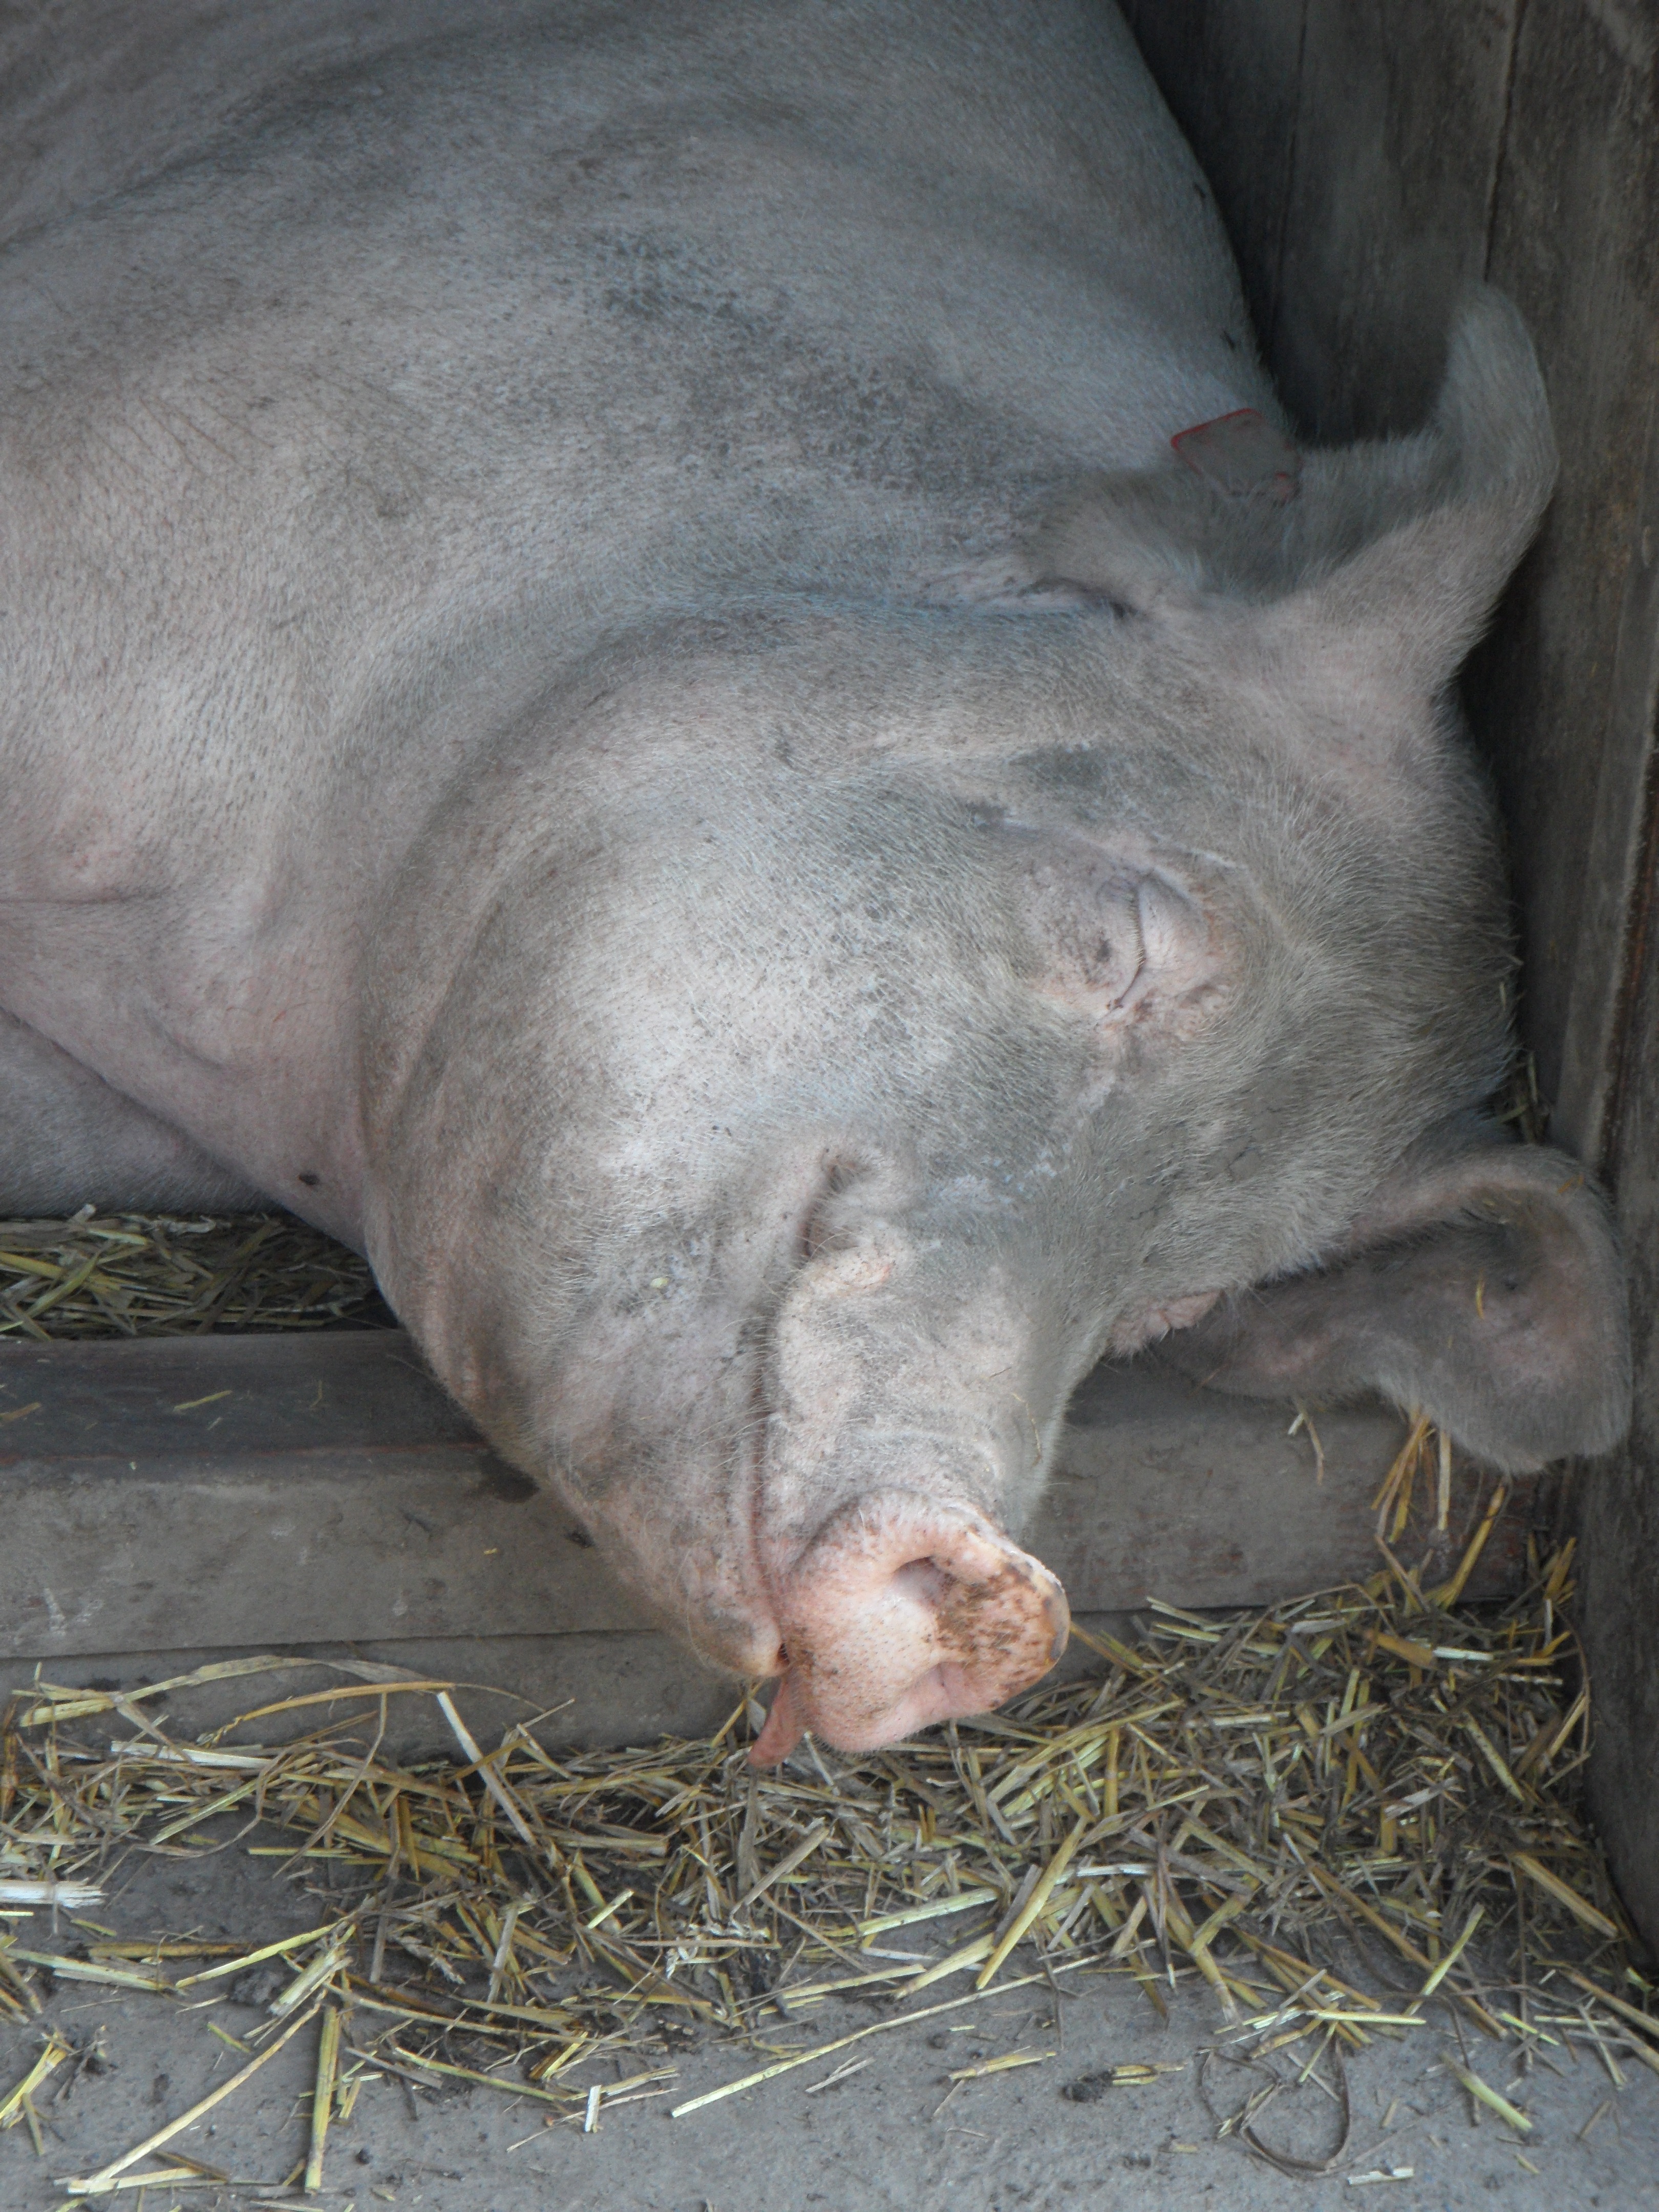
sleeping, mammal, cozy, fauna, sow, head, vertebrate, pig, relaxed, domestic pig, pig like mammal